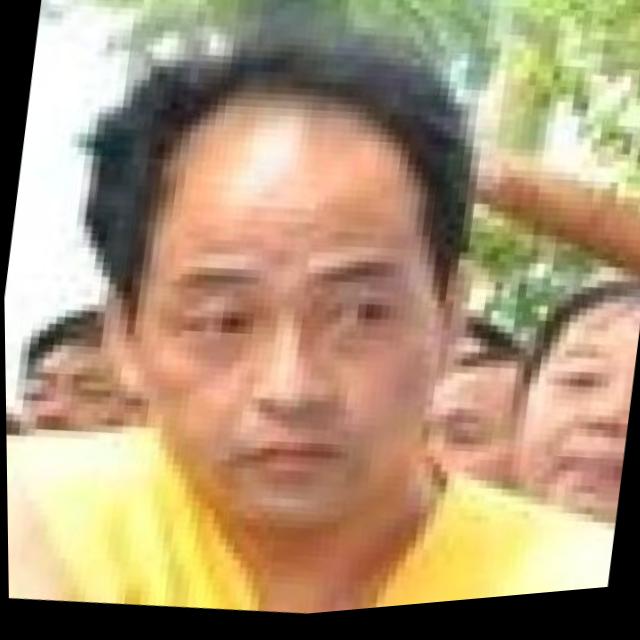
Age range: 21-44